Charles Hamilton Mitchell

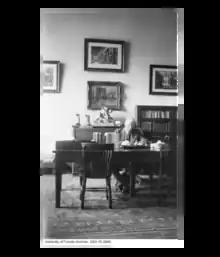
Charles H Mitchell in his University of Toronto study in 1940.

Mitchell oversaw the faculty during the entirety of the interwar period. In this time, the faculty grew from a student body of 772 in 1919 to 961 in 1940, despite rising academic standards and the effects of The Great Depression. The programs of engineering, physics, and mining geology were also added during this period.